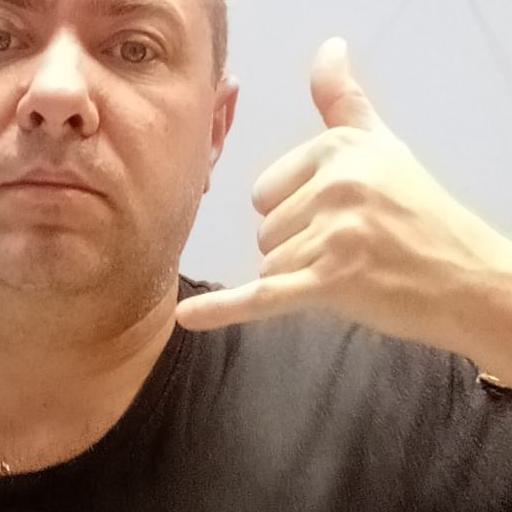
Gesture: call